Artiguism

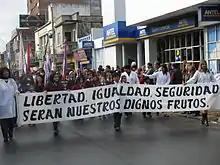
""Let freedom, equality and security be our worthy fruit"". Parade in Uruguay honoring the Artiguist thought.

Artiguism is the set of political, economic and social ideas of José Gervasio Artigas, the main leader of the Oriental Revolution held in the Oriental Province of the United Provinces of the Río de la Plata, which was a predecessor of the modern Oriental Republic of Uruguay.